Walter Horatio Wilson

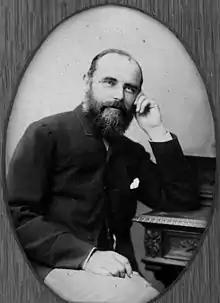
Walter Horatio Wilson in 1887

Walter Horatio Wilson (15 July 1839 – 28 February 1902) was a lawyer and politician in Queensland, Australia. He was a Member of the Queensland Legislative Council from 1885 until 1902.